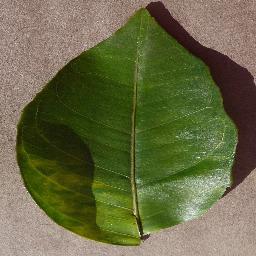
Label: Orange___Haunglongbing_(Citrus_greening)